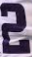
Number: 2